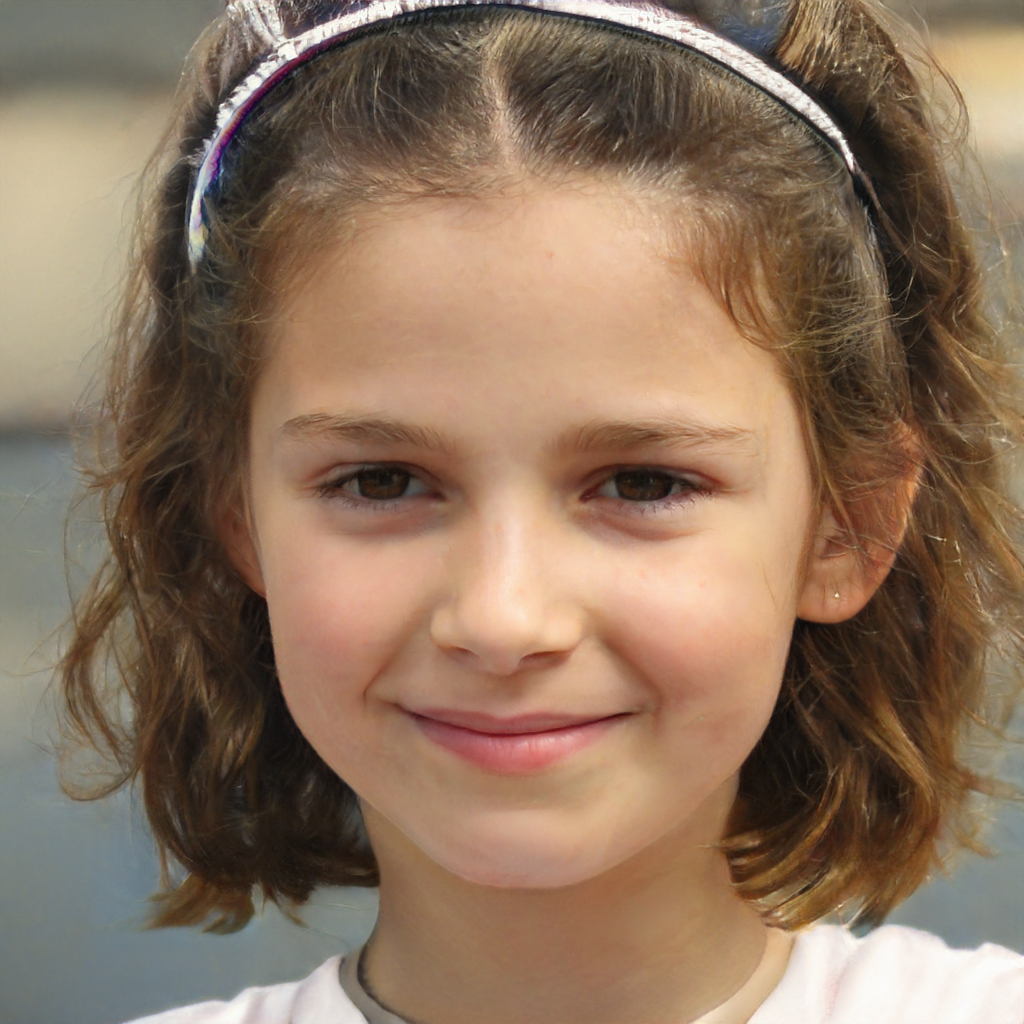
Gender: Female